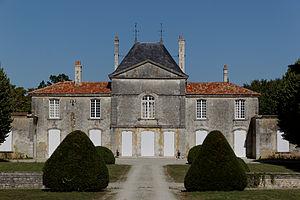
Château de Beaufief (Inscrit) This building is indexed in the Base Mérimée, a database of architectural heritage maintained by the French Ministry of Culture,
Le château de Beaufief est un château français situé à Mazeray en Charente-Maritime.
Cet article recense une partie des monuments historiques de la Charente-Maritime, en France.